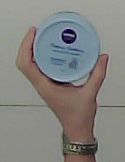
Product: nivea_baby